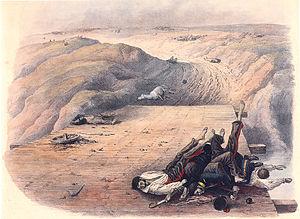
Les aspects économiques et logistiques des guerres napoléoniennes décrivent l'ensemble des facteurs économiques qui concoururent à la gestion matérielle — politique économique, production, etc. — et financière — financement des dépenses de guerre, etc. — des guerres menées sous le Consulat et le Premier Empire et par conséquent les causes et conséquences économiques de ces conflits. Ils couvrent également la gestion des ressources industrielles en vue de la production des armes et équipements militaires et l'organisation de celle-ci ou encore la logistique militaire et l'intendance militaire en vue de l'approvisionnement des armées en campagne.